History of human settlement in the Ural Mountains

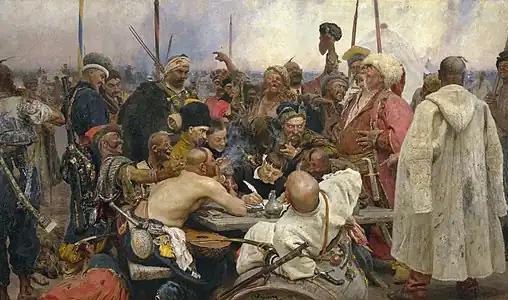
"Zaporozhian Cossacks write to the Sultan of Turkey" by Ilya Repin

Known to medieval Russians as the Stone Belt, the Urals were reached in the early 12th century by colonists and fur traders from Novgorod. Colonization developed rapidly in the late 16th century. The first iron works were established in the 1630s, and metallurgy was encouraged by Peter the Great. In the late 18th and early 19th centuries, the Ural area was a major iron producer, but its relative importance declined in the late 19th century.